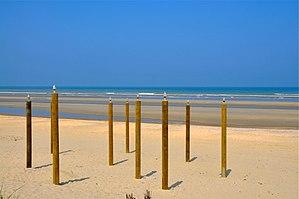
Isaac Cordal est un artiste espagnol originaire de Galice. Son travail comprend la sculpture et la photographie en milieu urbain. Il vit entre Bruxelles, Londres et Pontevedra.